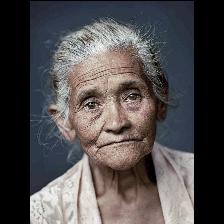
Label: Human